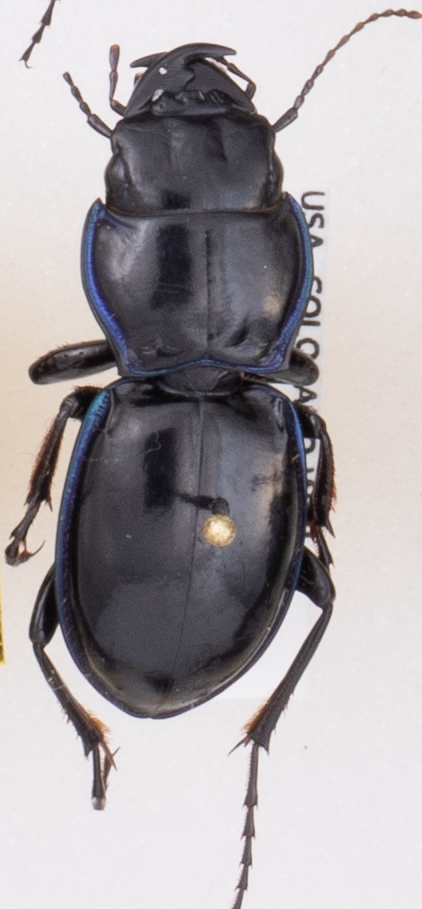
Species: Pasimachus elongatus
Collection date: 2019-07-31
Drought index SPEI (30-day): -0.952
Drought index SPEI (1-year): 0.63
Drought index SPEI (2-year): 0.47